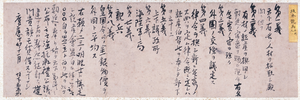
Ce manuscrit est l'ébauche écrite à la main de propositions formulées par Sakamoto Ryōma (1836-67) et Gotō Shōjirō (1838-97), activistes pro-impériaux du Domaine de Tosa (aujourd'hui préfecture de Kochi) à l'ouest du Japon, en 1867. Dans ce document, Ryōma et Shōjirō proposèrent un programme en huit points de réformes politiques à mettre en œuvre par le nouveau gouvernement impérial après l'abdication prévue de Tokugawa Yoshinobu (1837-1913), le dernier shogun. Ces réformes proposées comportaient la promulgation de nouvelles lois fondamentales, le recrutement de personnes compétentes pour servir de conseillers gouvernementaux, l'établissement de relations diplomatiques avec les puissances étrangères, et la création d'un parlement et d'un état-major pour l'armée et la marine. Politique et gouvernement